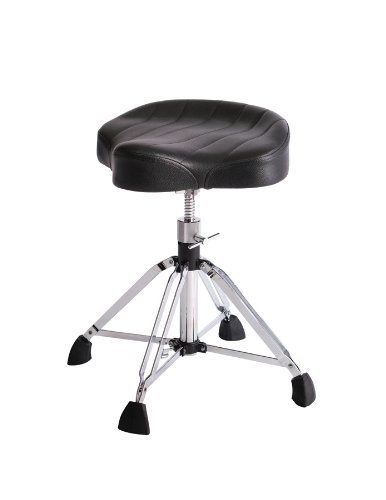
Gibraltar 9908 Drum Throne
Brand: Gibraltar
Category: Arts & Entertainment > Hobbies & Creative Arts > Musical Instrument & Orchestra Accessories > Percussion Accessories > Drum Kit Hardware